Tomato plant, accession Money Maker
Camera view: bottom (45 deg); turntable rotation: 120 degrees
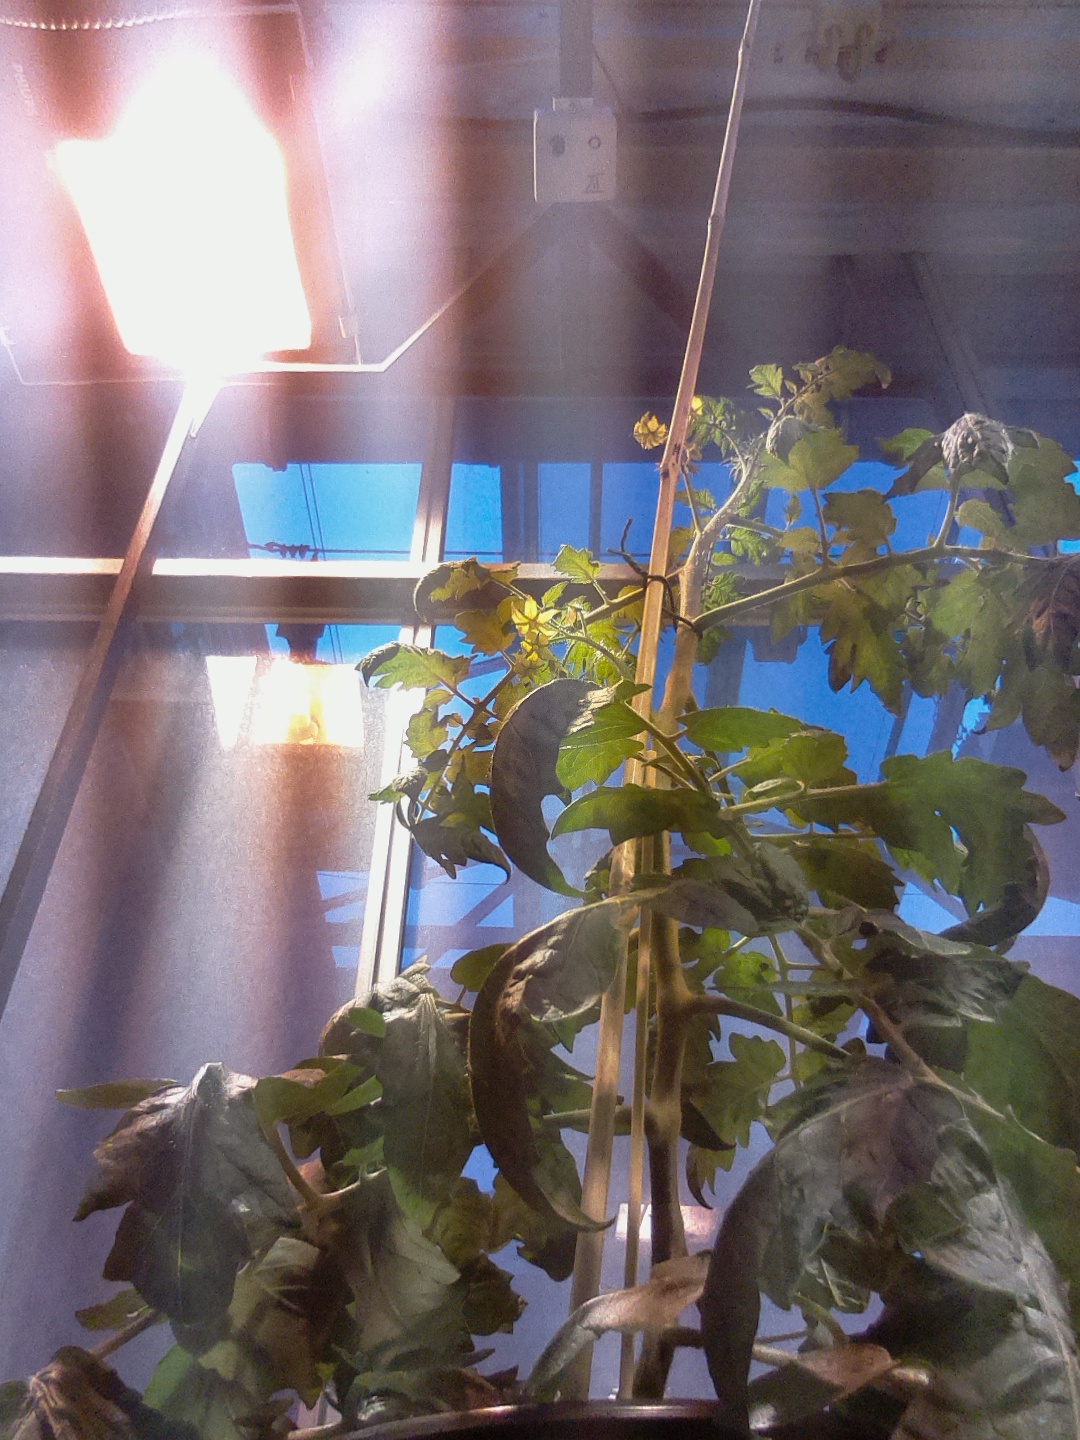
BBCH growth stage 66: Full flowering, 60%-70% of flowers open, more petals falling